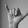
ASL letter: Y